Arendsee

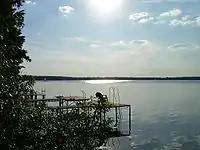
Arendsee

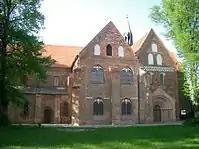
Monastery church

The municipality is located in the Altmark region and on the southern bank of the Arendsee lake, the largest and deepest natural lake in Saxony-Anhalt.